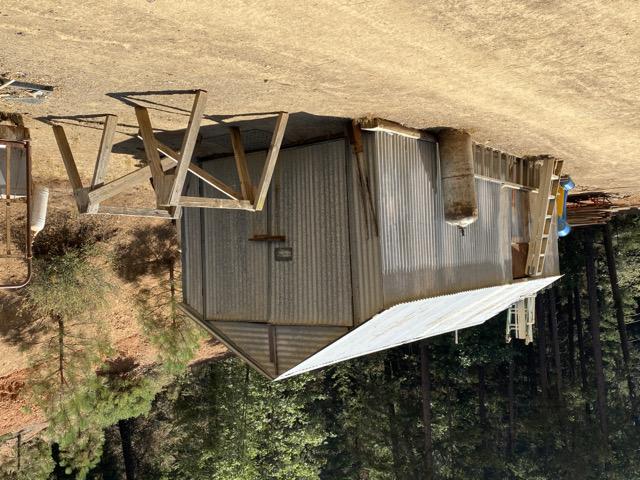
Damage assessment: no_damage